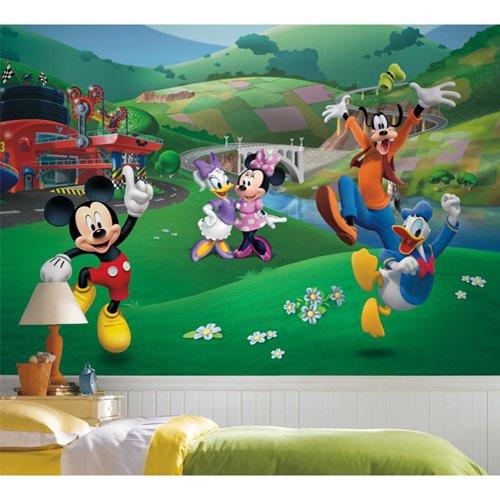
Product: RoomMates Mickey And Friends Roadster Racer Removable Wall Mural - 10.5 feet X 6 feet
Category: Home & Kitchen | Home Décor | Kids' Room Décor | Wall Décor
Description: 5' wide x 6' high.
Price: $95.62